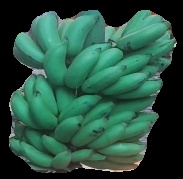
Variety: elakki-bale
Grade: grade2